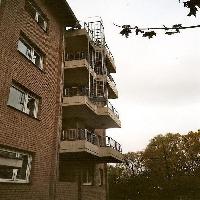
Weather: cloudy or overcast